Book of Jonah

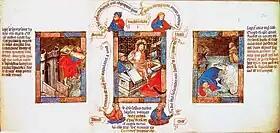
Christ rises from the tomb, alongside Jonah spit onto the beach, a typological allegory. From a 15th-century Biblia pauperum.

The earliest Christian interpretations of Jonah are found in the Gospel of Matthew and the Gospel of Luke. Both Matthew and Luke record a tradition of Jesus' interpretation of the Book of Jonah (notably, Matthew includes two very similar traditions in chapters 12 and 16).